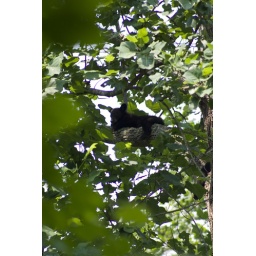
Hanging out in the tree.  Mother was at the base of the tree and sibling was also hiding in the tree